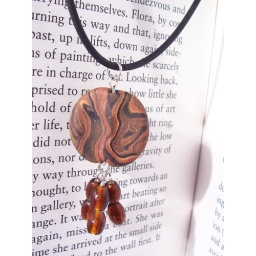
Polymer clay pendant inspired by rock formations, with glass bead dangles strung on faux leather thong.